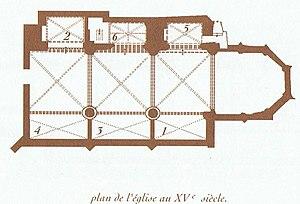
Plan eglise Saint Nicolas au 15è siècle
L'église Saint-Nicolas est une église fondée en 1398 dans la commune de Pertuis.